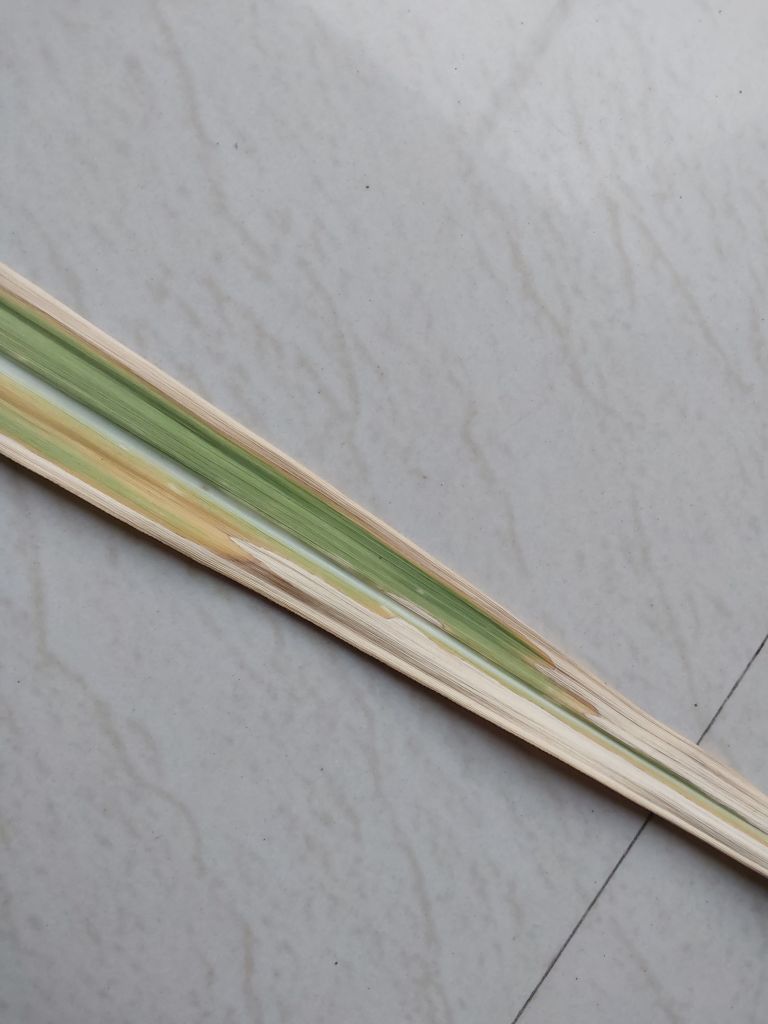
Label: Banded Chlorosis